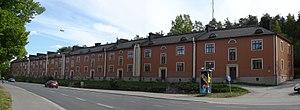
Pyynikinrinne est le quartier numéro 7 de Tampere en Finlande.
Heikki Tiitola est un architecte finlandais.